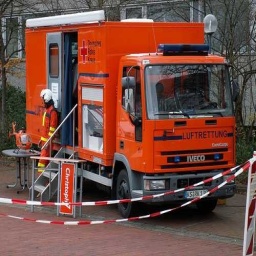
Label: ambulance